Joe Zawinul

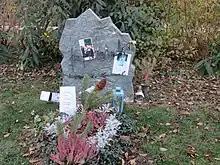
Joe Zawinul's grave in Vienna Central Cemetery, Vienna

Zawinul became ill and was hospitalized in his native Vienna on 7 August 2007, after concluding a five-week European tour. He died a little over a month later from a rare form of skin cancer (Merkel cell carcinoma) on 11 September 2007. He was cremated at Feuerhalle Simmering and his ashes buried in Vienna Central Cemetery. His wife Maxine had died earlier the same year. They were survived by their sons Erich, Ivan, and Anthony.